How the Ghosts Stole Christmas

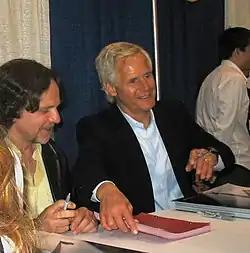

Writer, director, and series creator Chris Carter based "How the Ghosts Stole Christmas" around a story idea he and fellow writer and executive producer Frank Spotnitz had been working on about a haunted house. The only scene that the two had really developed was what would become the climax of the episode: Mulder and Scully pulling themselves across the floor, bleeding profusely. Carter also wanted to keep all the action on a single set, which led to production designer Corey Kaplan proposing that they base it in Scully's apartmenta set that the crew had not used for a while. However, Carter, wanting to keep the haunted house motif, decided to set the episode in a haunted house and asked Kaplan to design a mansion set that was "bleak, but not too bleak [...] decrepit, but not too decrepit," and "deserted, but not too deserted".